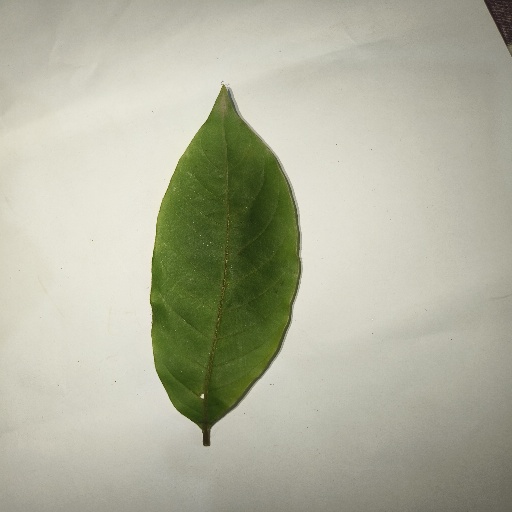
Species: HariTaki
Leaf condition: Shot Hole